Vatnahverfi

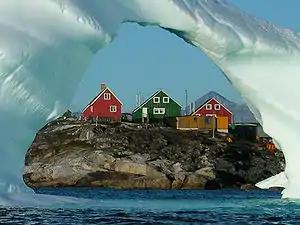
The modern settlement Alluitsup Paa in Vatnahverfi

Throughout the former Eystribyggðand in Greenland, the old Norse place names have been largely replaced by Inuit ones, but "Vatnahverfi" is still widely used on current maps of the peninsula. Present-day settlements in the district include Alluitsup Paa on Agdluitsoq (Hrafnsfjord), Eqalugarssuit near Igaliku (Einarsfjord) and Saarloq on the southwest tip of the peninsula facing the Labrador Sea, reflecting the pattern of the Thule culture and the modern Greenlanders descended from them generally preferring the ocean-ends of the fjords rather than the inland heads. The part of Vatnahverfi most favoured by the Norse – from Hafgrimsfjord to Austfjord – is today called Tasikuluulik and though less populated it is still in use by modern Greenlanders, primarily for sheep farming and a bit of agriculture. In 2017, the Tasikuluulik portion of Vatnahverfi was one of five areas collectively called "Kujataa Greenland" named as a UNESCO World Heritage Site, described as a place where "two cultures, European Norse and Inuit, created a cultural landscape based on farming, grazing and marine mammal hunting. The landscape represents the earliest introduction of farming to the Arctic, and the Norse expansion of settlement beyond Europe."